Peshawar Museum

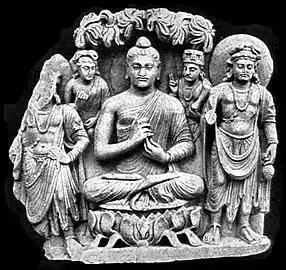
A Buddhist Triad from the Peshawar Museum, similar to the "Brussels Buddha".

Peshawar Museum has extensive collections of Gandhara art of the Buddhist period, including Buddhist stone sculptures, terracotta figurines, and other Buddhist objects. The display of Gandhara art in the main hall includes Buddha's life stories, miracles, worship of symbols, relic caskets, and individual standing Buddha sculptures. The ethnological objects of that period are also exhibited in the museum.